Estadio Misael Delgado

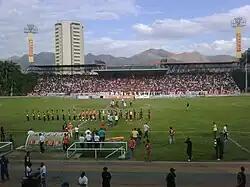
Misael Delgado - Carabobo vs Deportivo Tachira 05-02-2011

Estadio Misael Delgado is a multi-use stadium in Valencia, Venezuela. It is currently used mostly for football matches and is the home stadium of Carabobo FC and Gran Valencia FC. The stadium holds 10,400 people (all seaters) and was reopened in 2001 (last remodel). The stadium hosted the 1994 South American Games and the Campeonato Sudamericano Sub-20 de 1977 in which Diego Maradona participated.